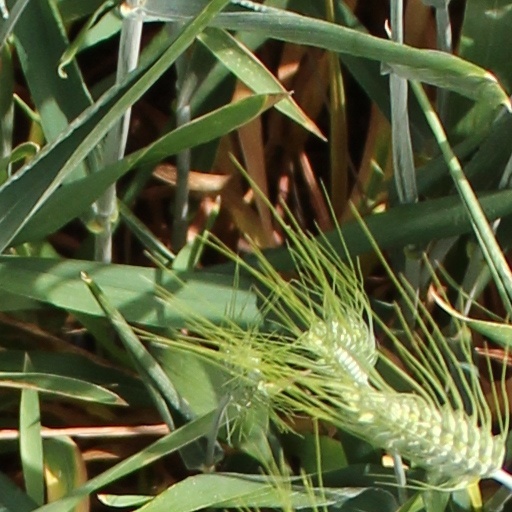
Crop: wheat